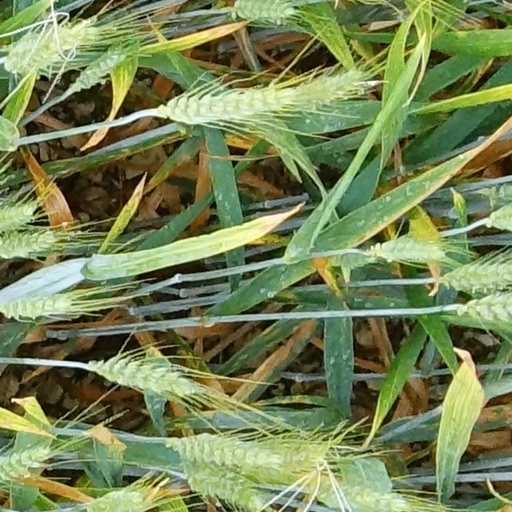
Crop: wheat